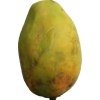
Label: papaya